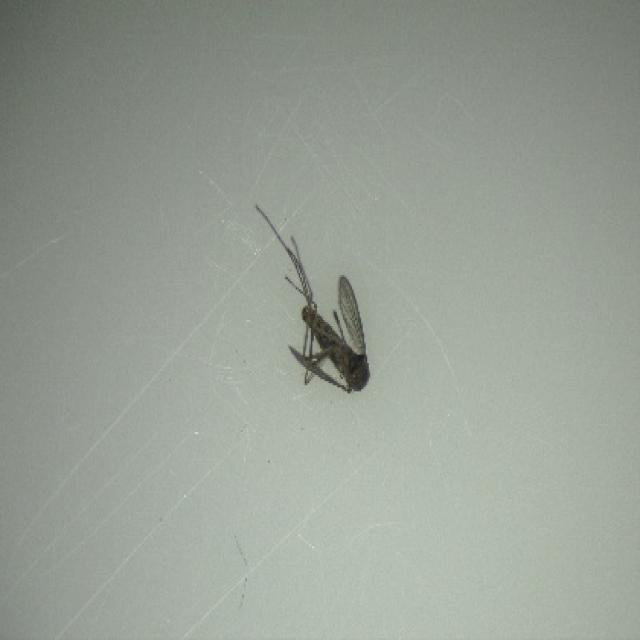
Species: culex_tritaeniorhynchus